Sope Creek

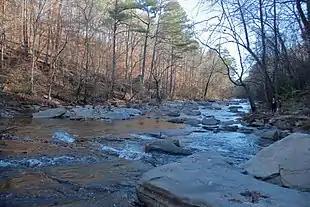
Sope Creek in 2019

Sope Creek is an stream located in Cobb County, Georgia, United States. It is a significant tributary of the Chattahoochee River. It was known as Soap Creek during the 19th century. A section of Sope Creek runs through the Chattahoochee River National Recreation Area.